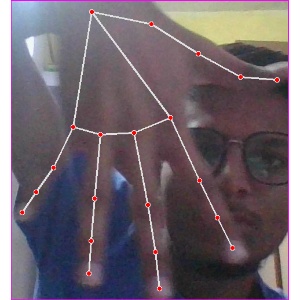
अक्षर: ढ